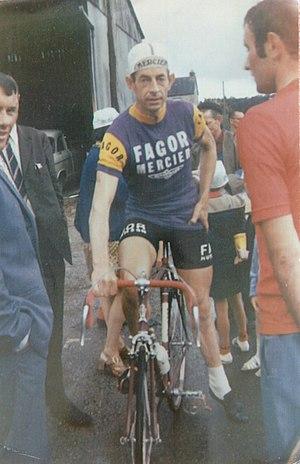
François Le Bihan, né le 16 avril 1935 à Squiffiec et mort le 26 avril 1972, est un coureur cycliste français, professionnel de 1961 à 1964.